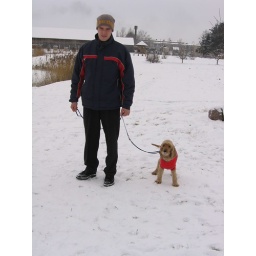
my brother with his dog near lake